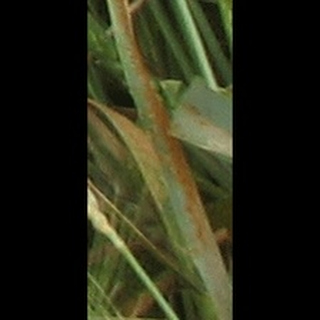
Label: wheat_brown_rust